Deborah Madison

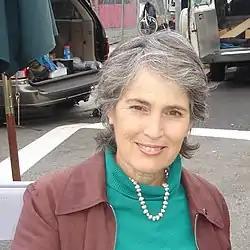
Deborah Madison (2013)

Deborah Madison is an American chef, food writer and cooking teacher. She has been called an expert on vegetarian cooking, although she is not a strict vegetarian. Her gourmet repertoire showcases fresh garden produce. Her work also highlights Slow Food, local foods and farmers' markets.